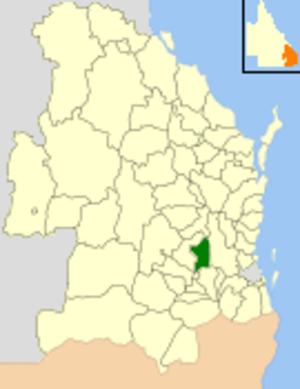
Le comté de Crows Nest était une zone d'administration locale au sud-est du Queensland en Australie dans les Darling Downs.